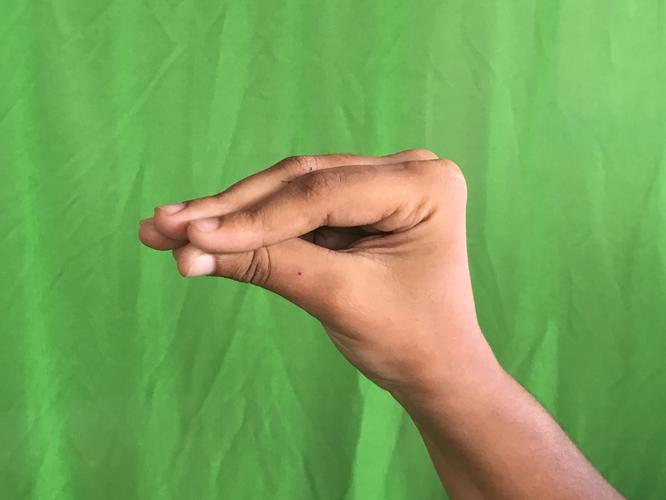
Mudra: Mukulam
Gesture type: single_hand